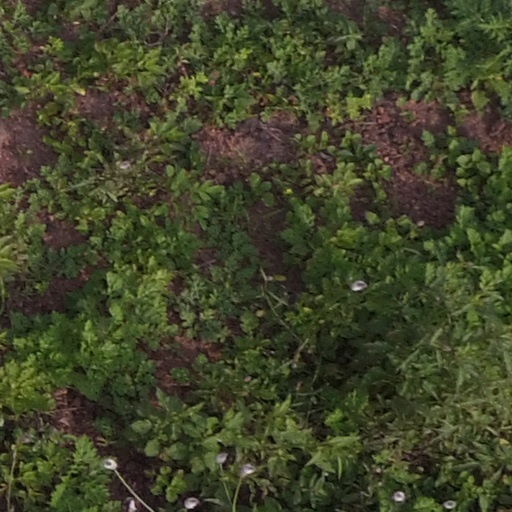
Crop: maize; corn